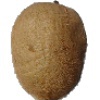
Label: Kiwi 1